Beautiful Families

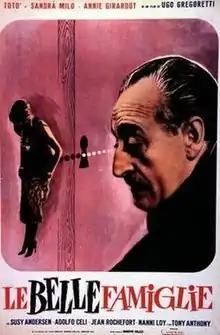
Film poster

Beautiful Families is a 1964 Italian comedy film directed by Ugo Gregoretti and starring Annie Girardot.